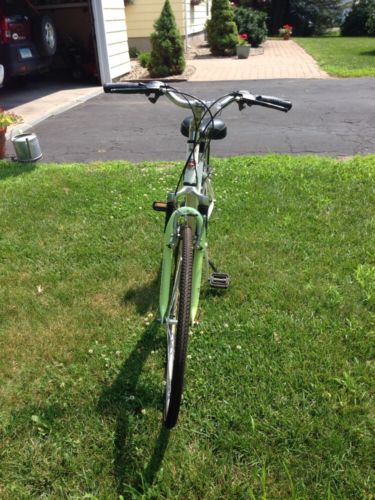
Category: bicycle